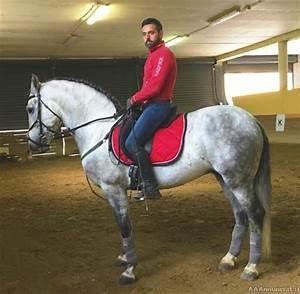
horse